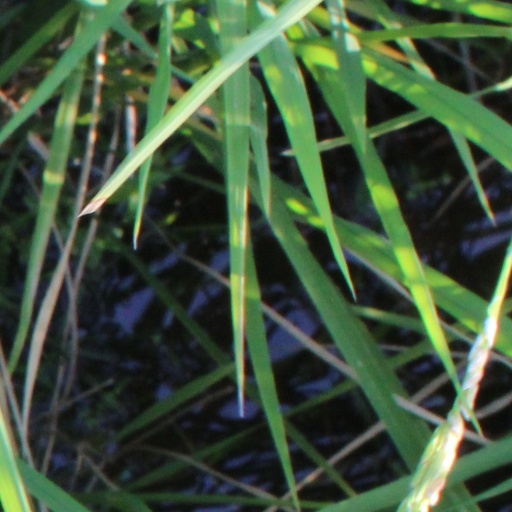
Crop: rice